Tomaž Planina

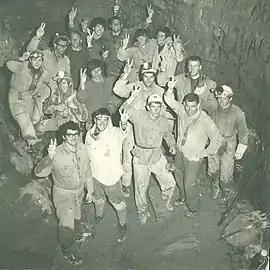

From 1953 to 1956 Planina participated in the first explorations of high-mountain karst, on Mali podi plateau below Mt. Skuta in the Kamnik Alps. In the following years, he also joined several expeditions to the cave Triglavsko brezno on Mt. Triglav plateau, elevation 2,377 m, where the expectations of great depth were stopped by an impassable ice choke at a depth of 274 m. Together with Jože Štirn he wrote a review article about high mountain karst which was published after his death. In the mid-1960s there was a change of generations at Ljubljana Cave Exploration Society, pre-WWII team gave way to younger cavers. It was immediately reflected in a more ambitious agenda, emboldened by great success in 1963 when a small group of young members broke through a narrow passage at the end of the cave Najdena jama [Newfound Cave]. The cave, discovered by Viljem Putik at the end of the 19th century above the sinkholes of Unica river, which carries the waters from Postojnska jama, was just 250 meters long but a connection to an underground river was anticipated. After the breakthrough, a large cave opened up, 5 km in length.